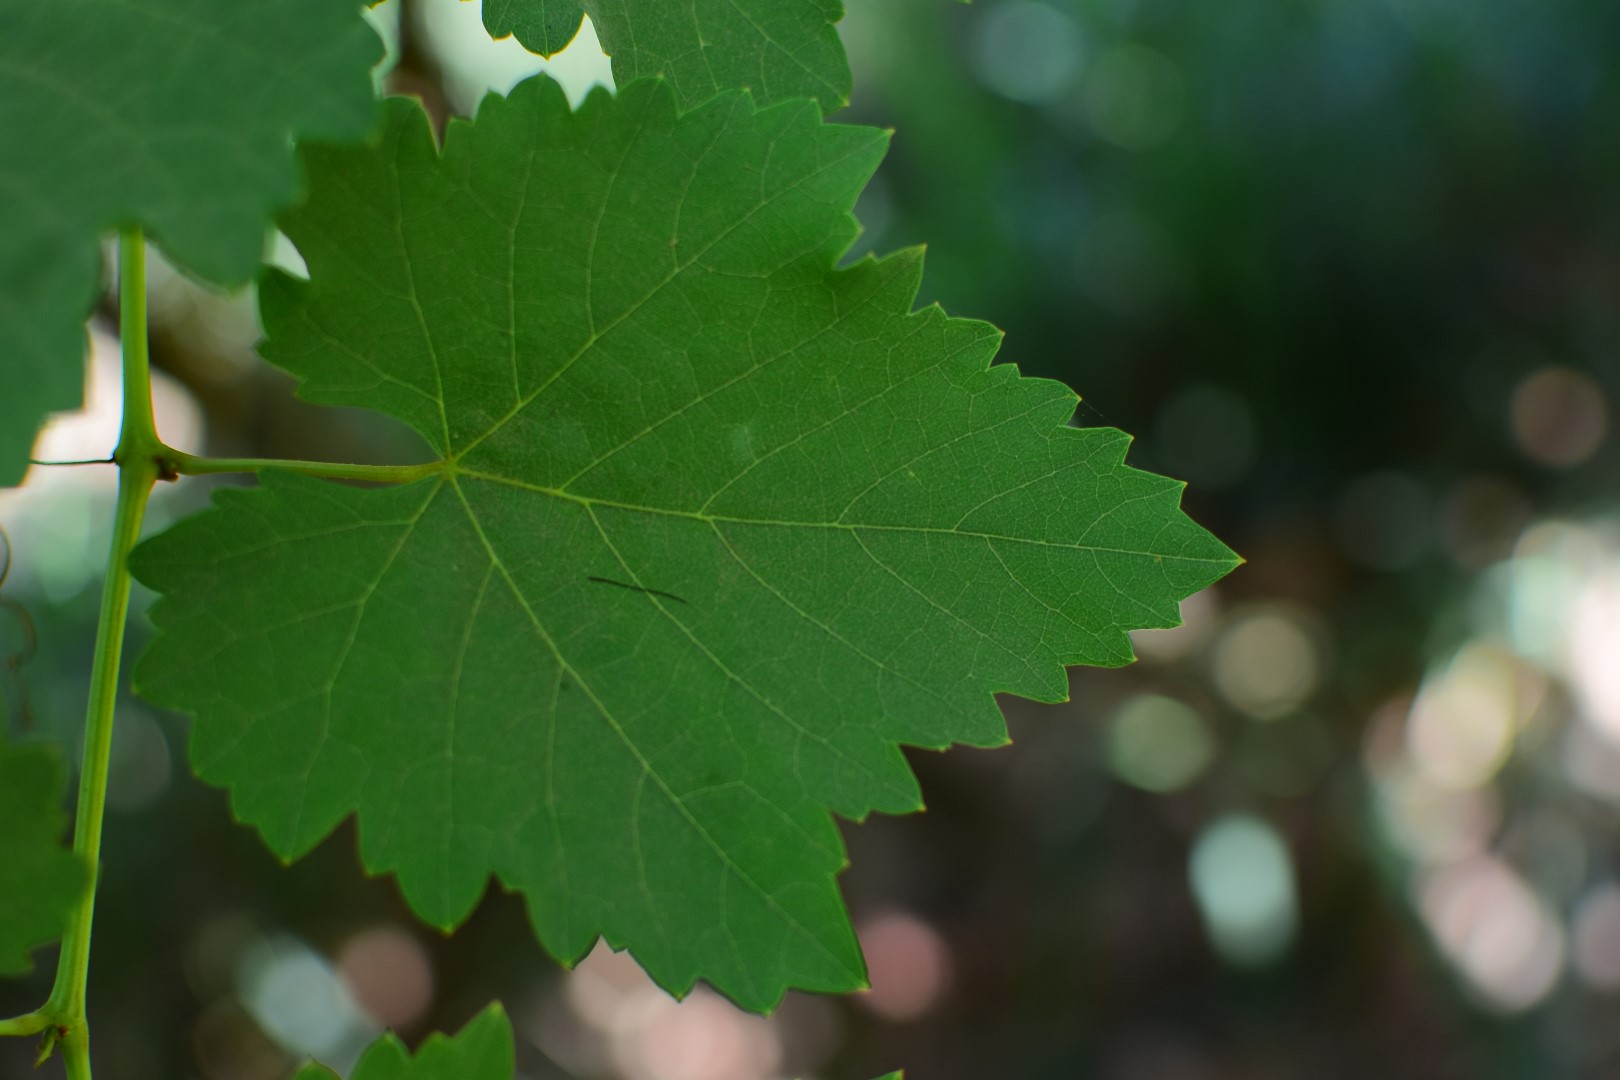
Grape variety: Frinsi